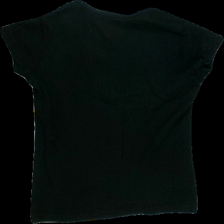
View: back
Type: T-shirt
Category: Ladies
Brand: Not Applicable
Colors: Black
Material: 100%cotton
Pattern: Plain
Cut: C-collar, Regular
Size: L
Season: All
Trend: No trend
Stains: Yes
Price range: <50
Recommended usage: Export